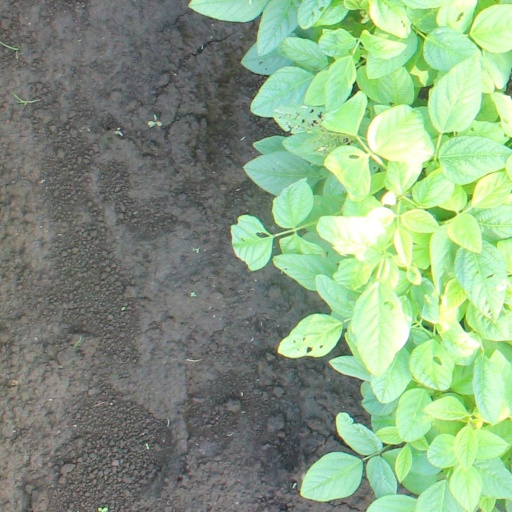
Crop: soybean